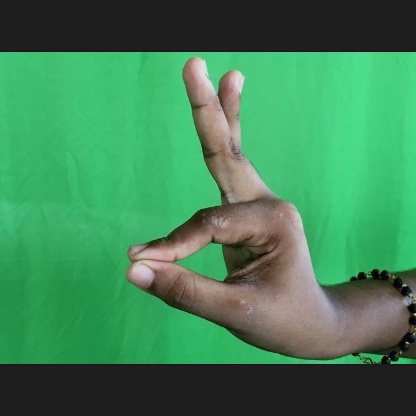
Mudra: Hamsasyam